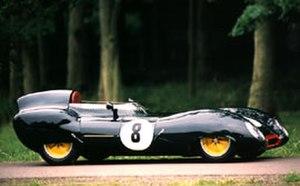
Lotus Cars est un constructeur automobile chinois d'origine anglaise spécialisé dans les voitures de sport et de compétition. Lotus sous-traite également de l'ingénierie automobile pour des constructeurs généralistes désirant améliorer leurs voitures ou créer des modèles sportifs. Lotus était le surnom donné par Colin Chapman, le fondateur de Lotus, à son épouse.